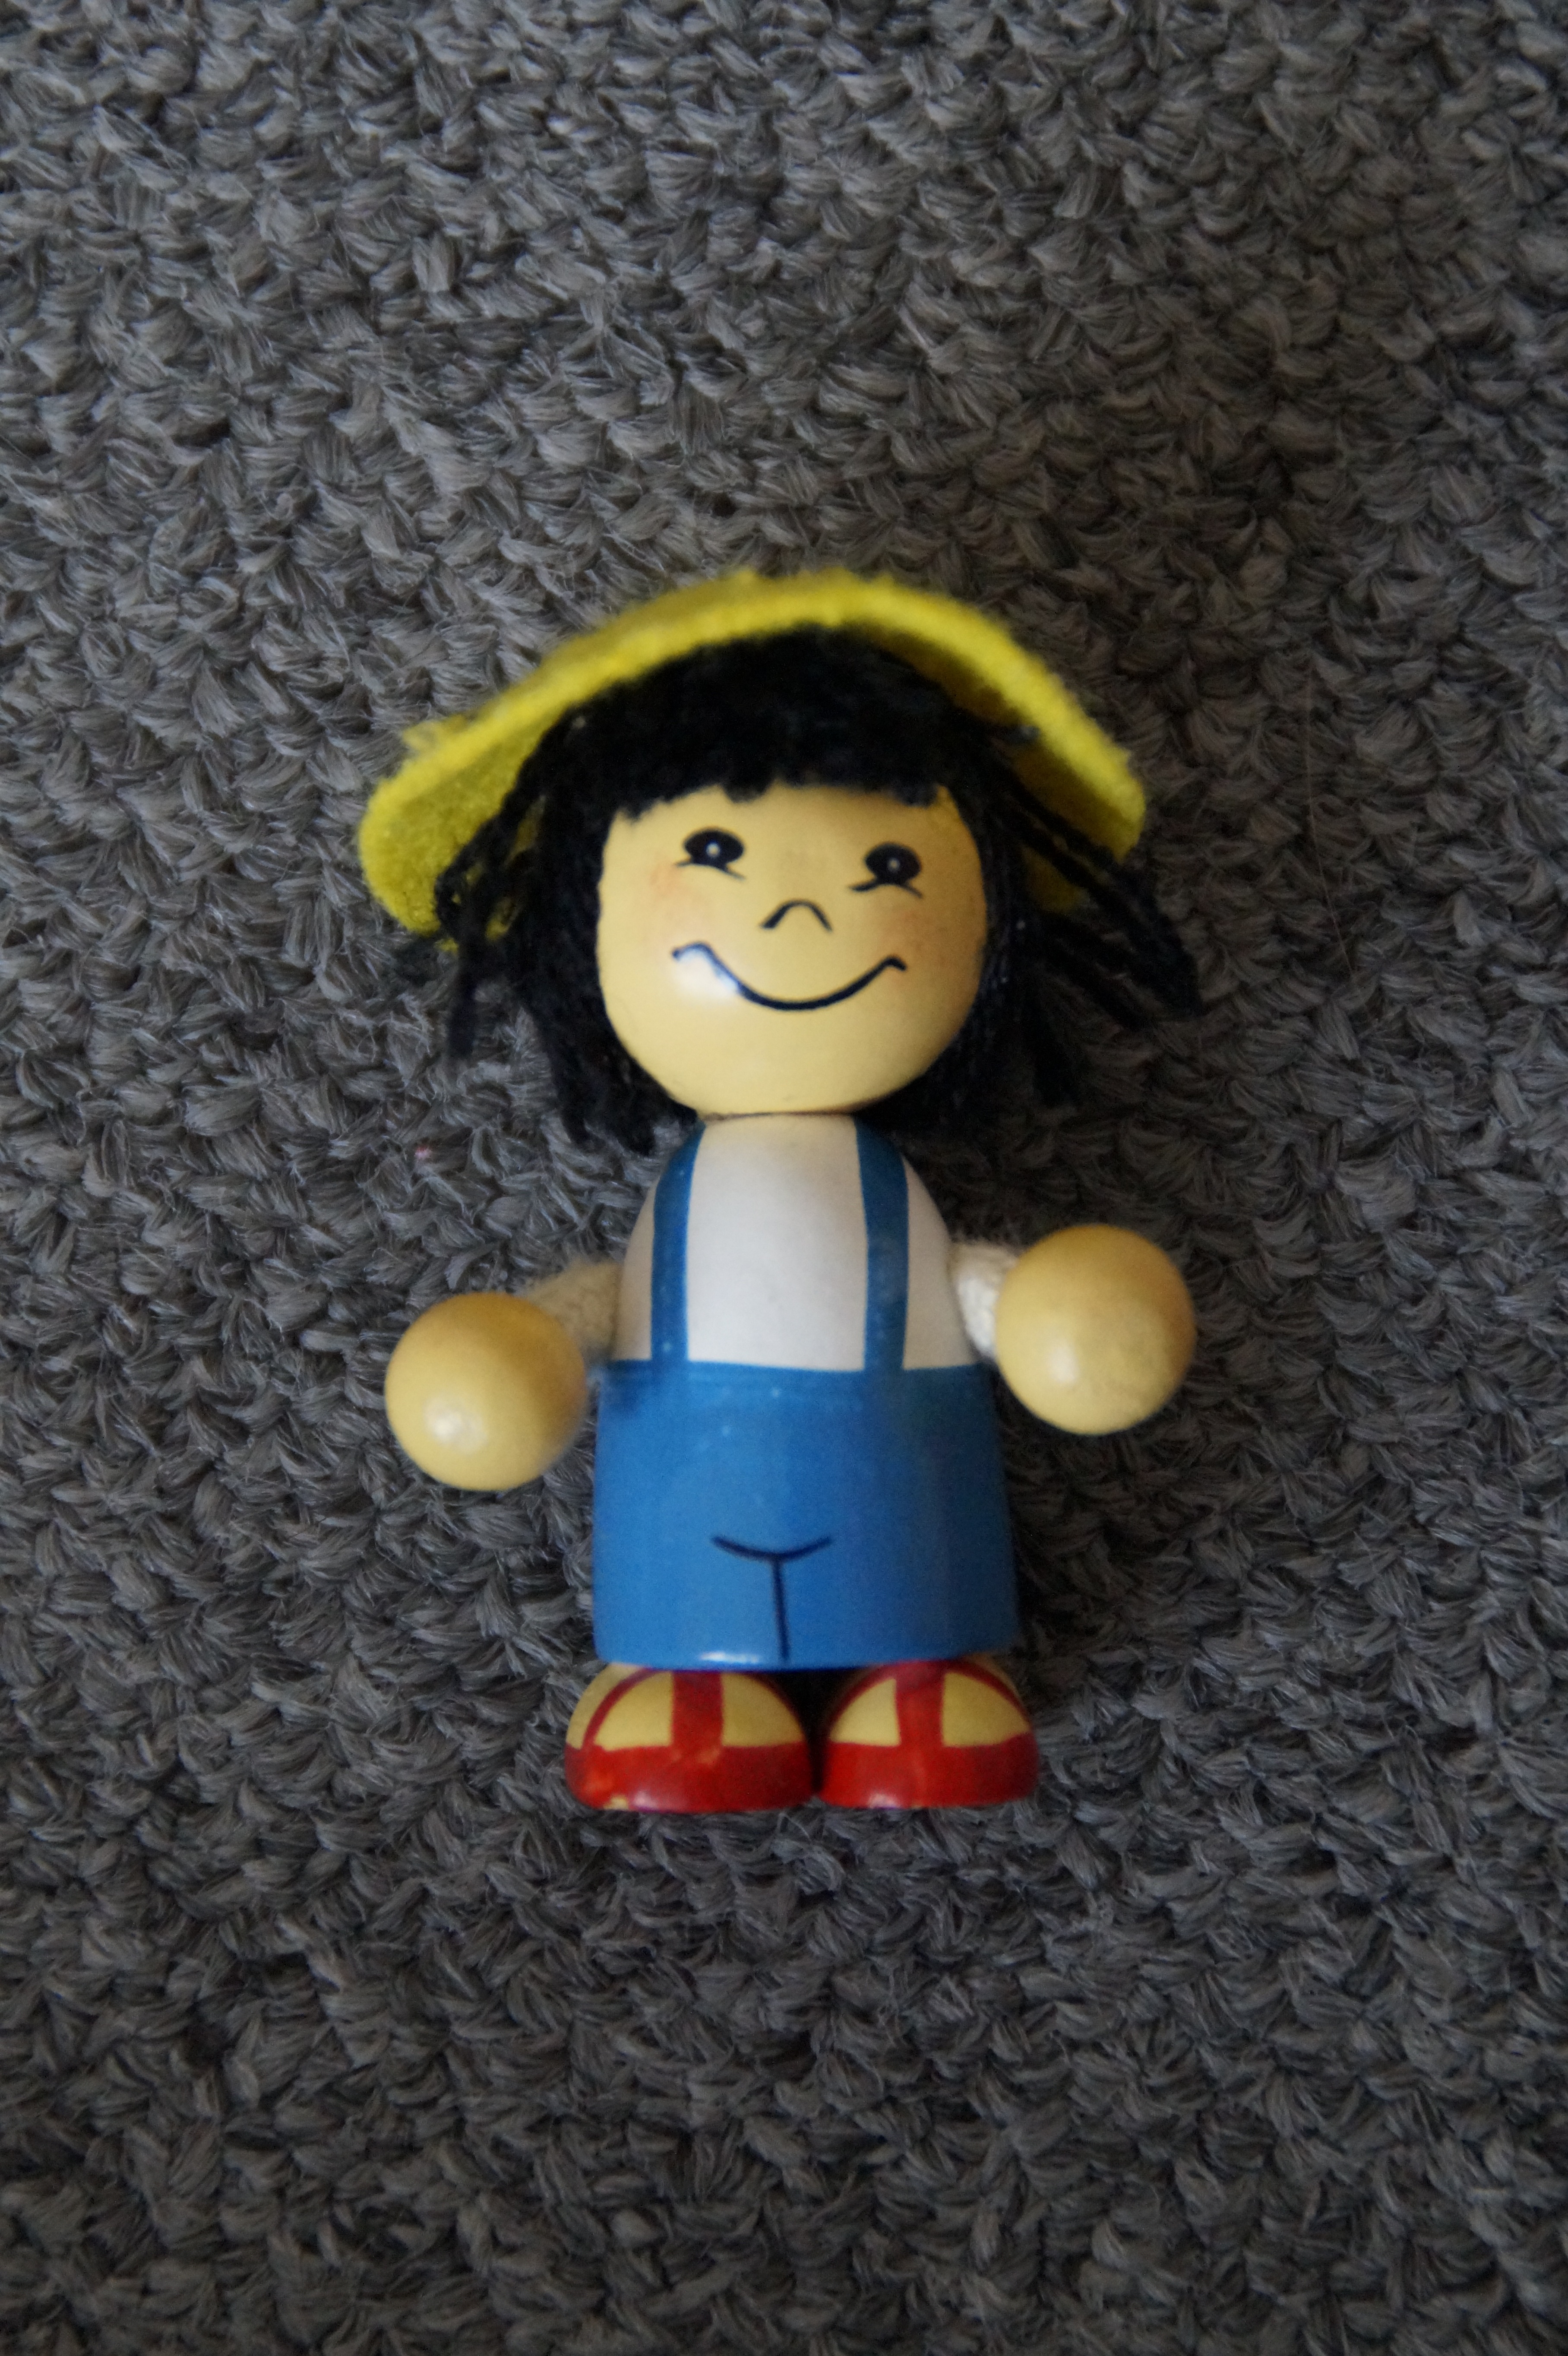
red, child, blue, yellow, toy, children, figure, toys, holzfigur, males, game figure, stuffed toy